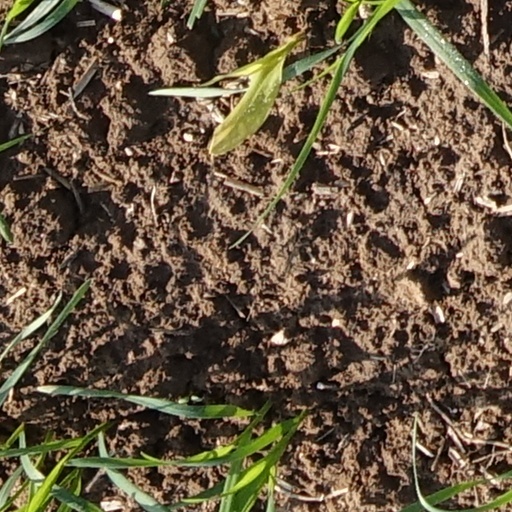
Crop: wheat